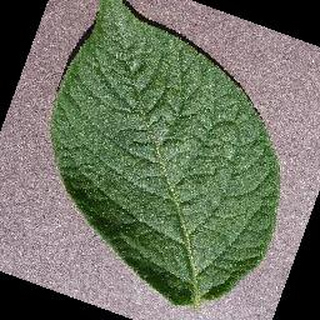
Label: healthy_potato